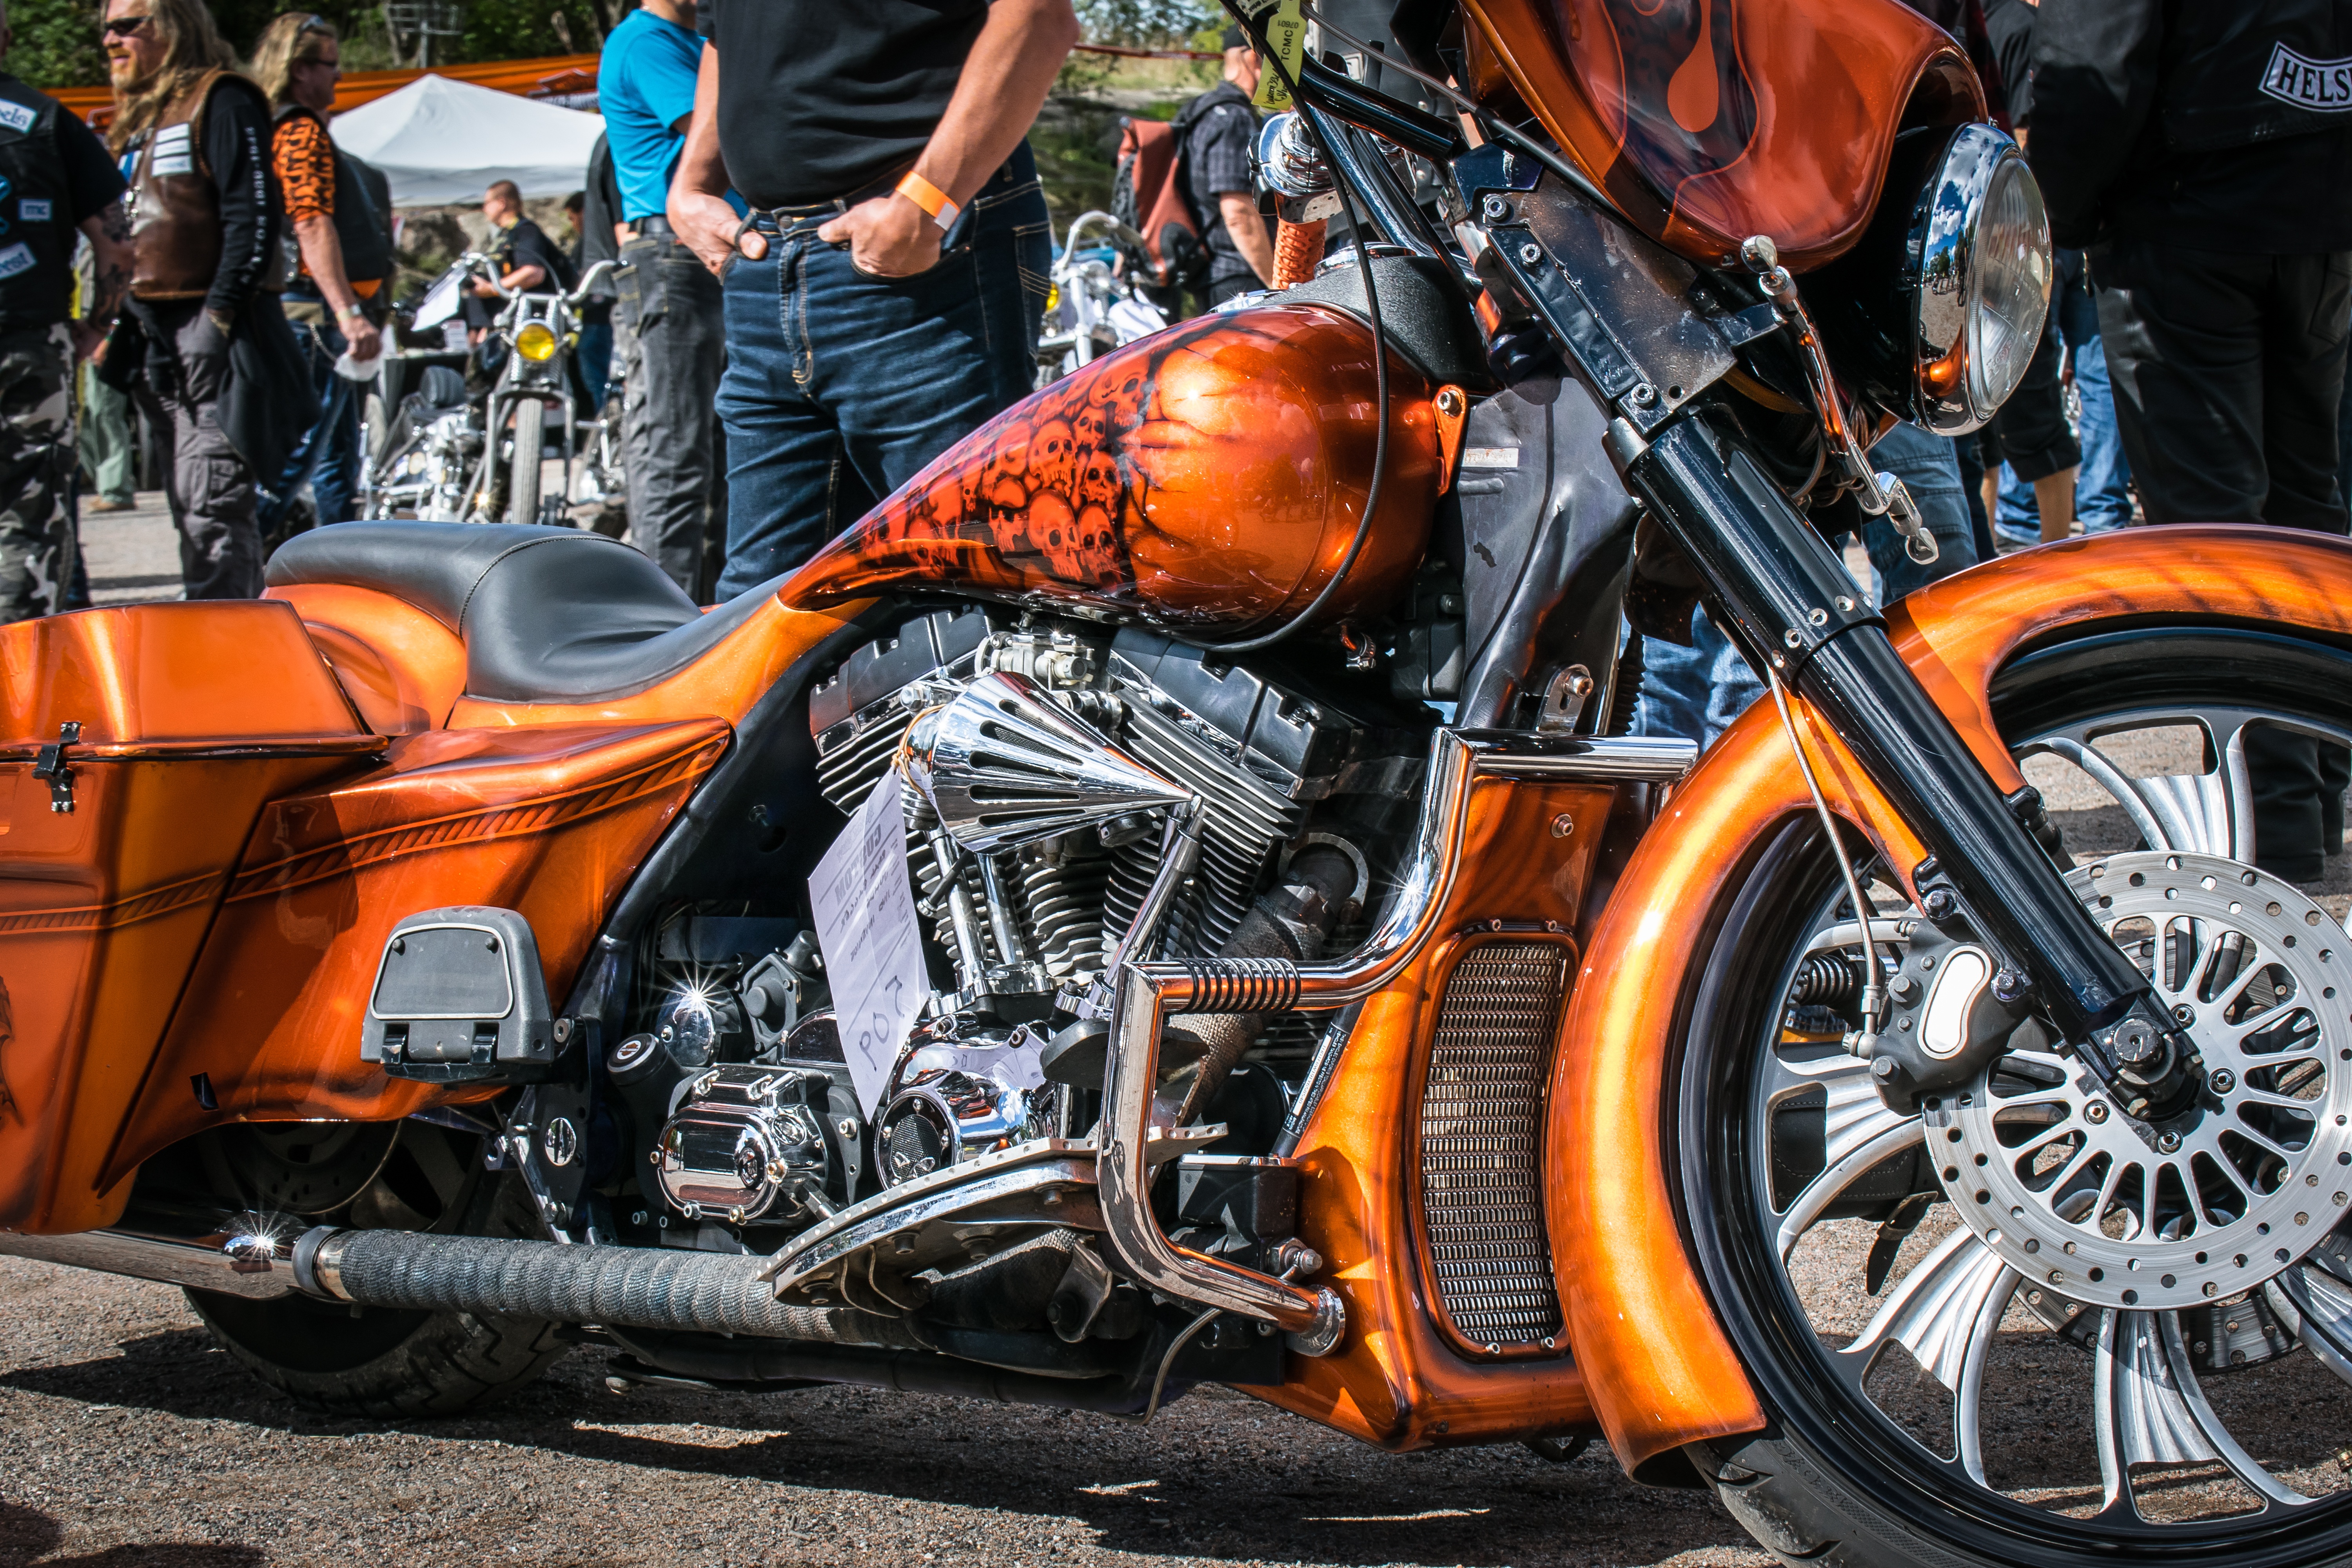
car, wheel, vehicle, motorcycle, classic, exhibition, chopper, motorcycling, land vehicle, stunt performer